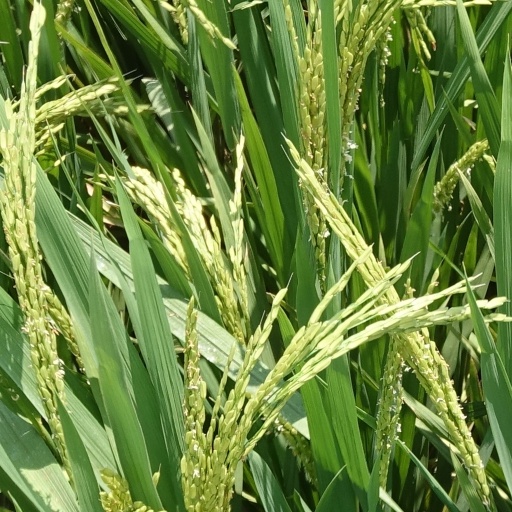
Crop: rice